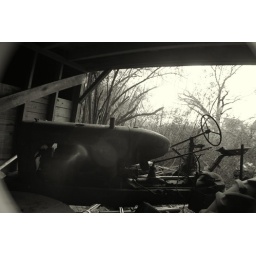
I found a barn with lots of rusty surprises. B&amp;amp;W of tractor in the barn